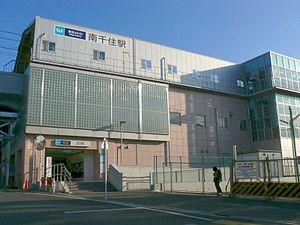
La gare de Minami-Senju est une gare ferroviaire située dans l'arrondissement d'Arakawa à Tokyo au Japon. Cette gare est exploitée conjointement par les compagnies JR East, Tokyo Metro et Metropolitan Intercity Railway Company.